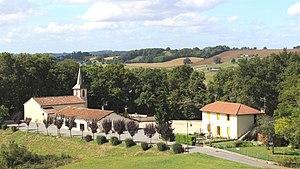
Villemur (Hautes-Pyrénées)
Villemur est une commune française située dans le département des Hautes-Pyrénées, en région Occitanie.